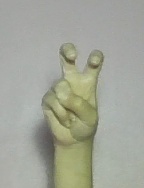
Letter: toot